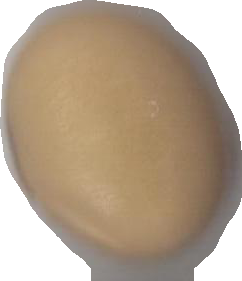
Variety: Anjasmoro